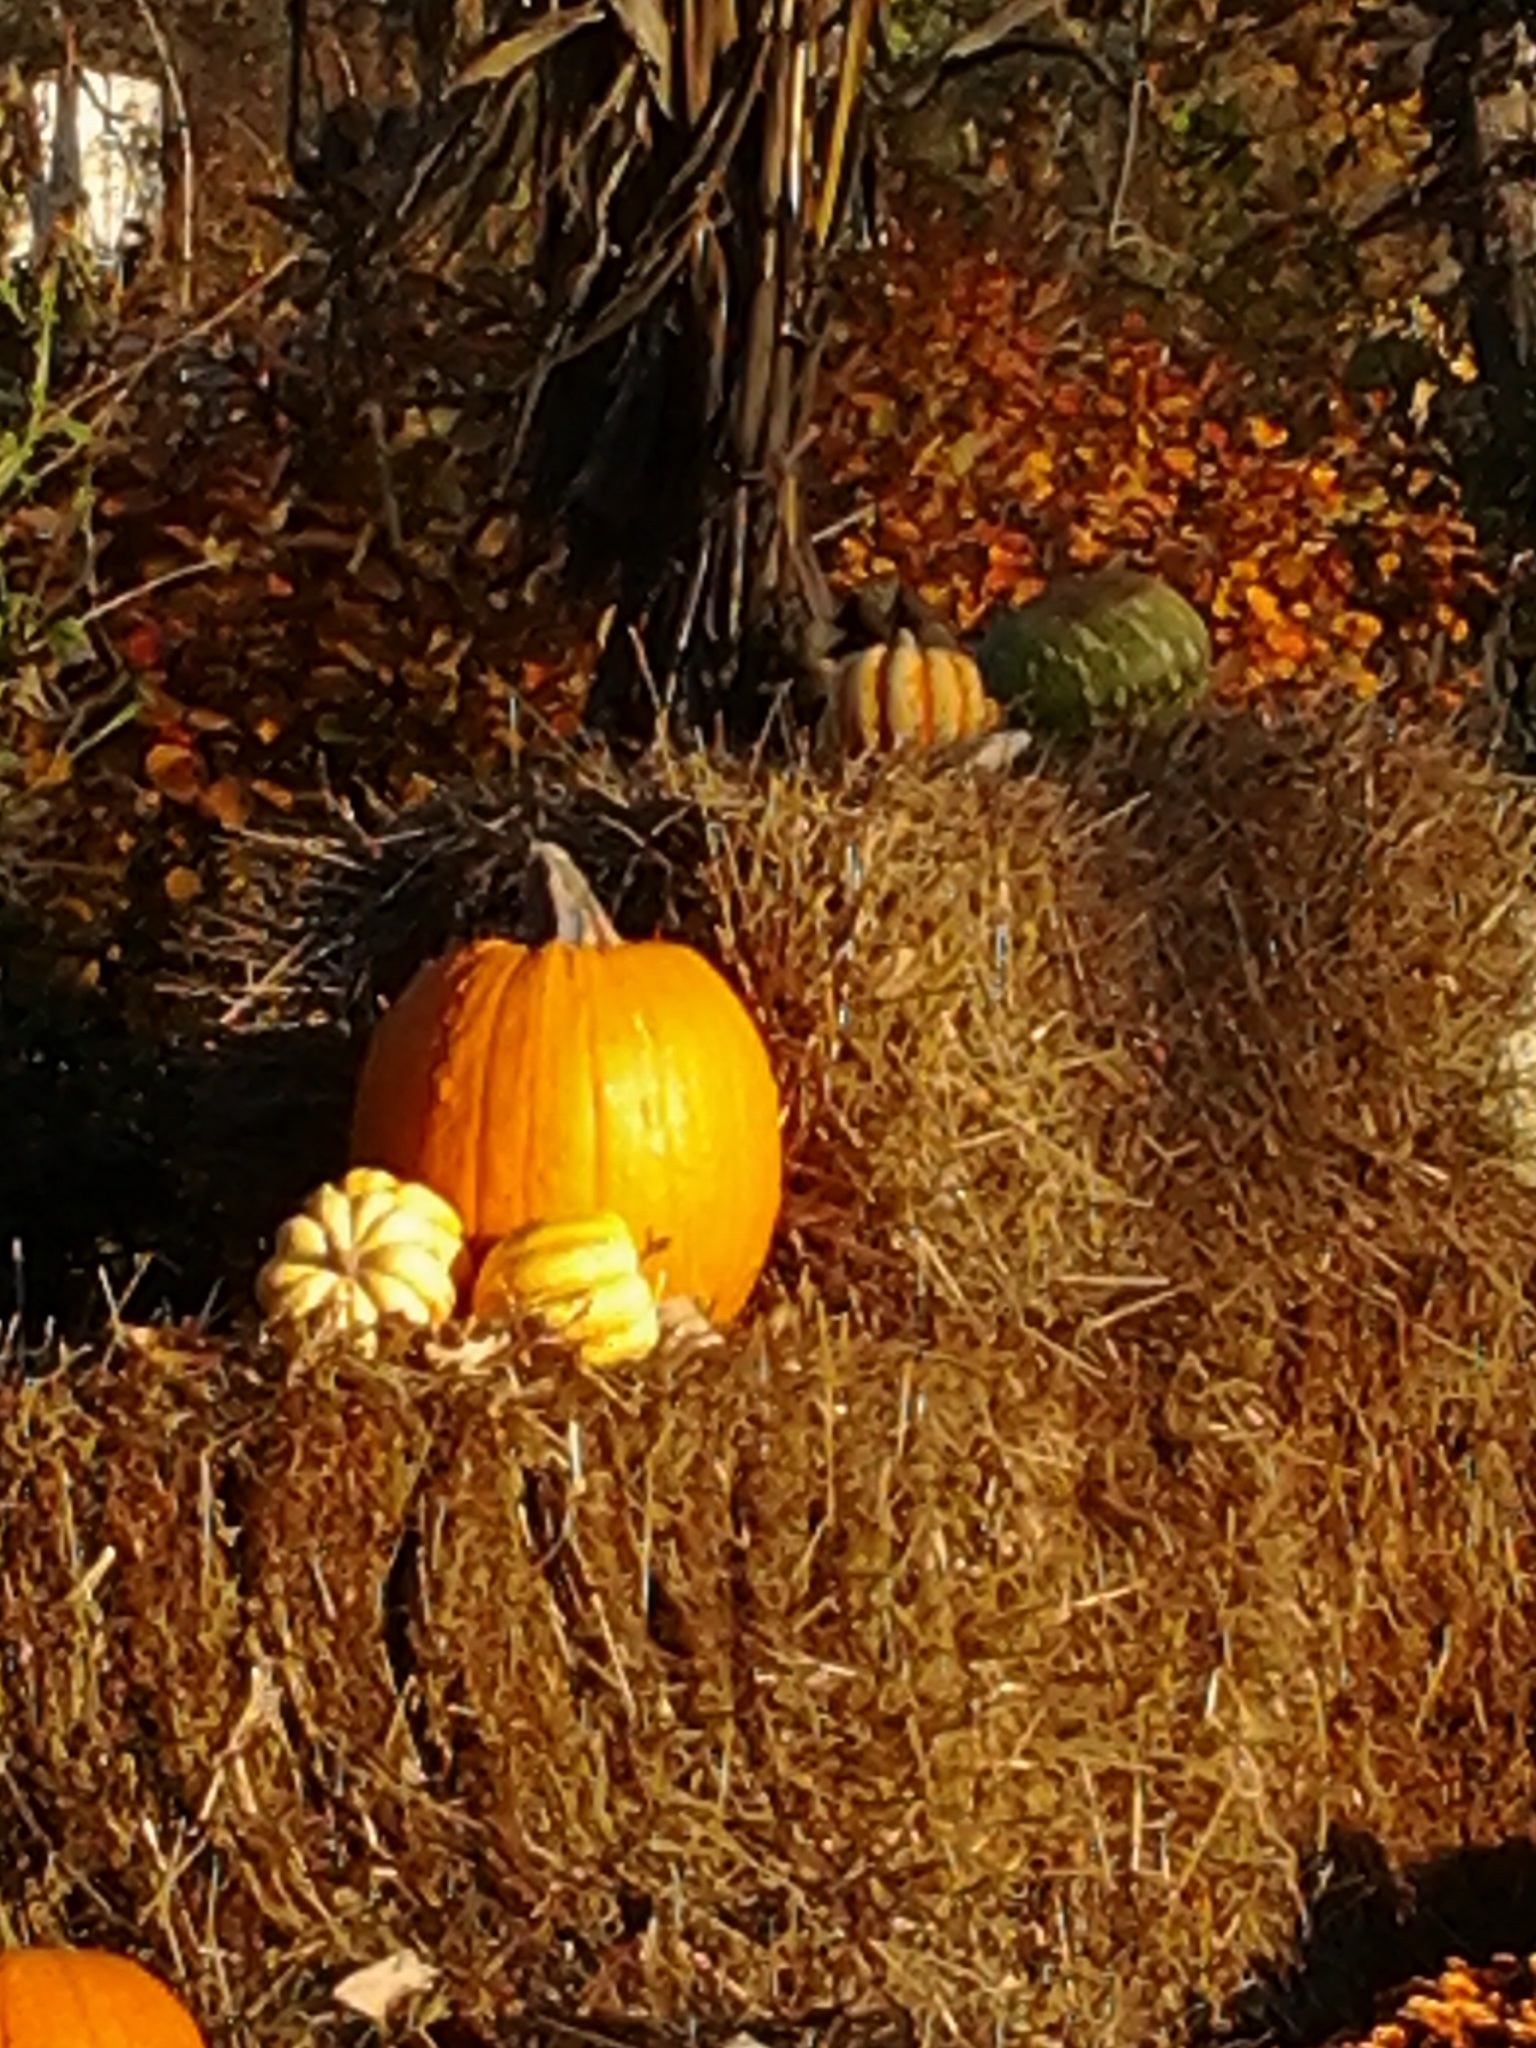
nature, branch, fall, orange, autumn, pumpkin, halloween, colorful, season, gourd, seasonal, october